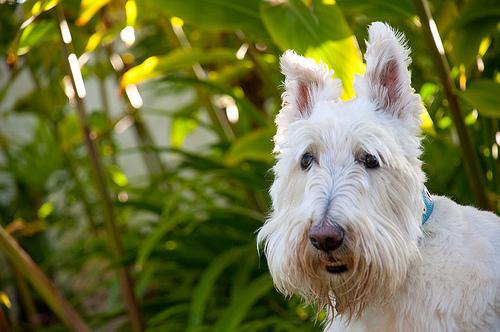
Breed: scottish terrier